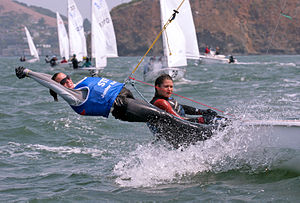
Trapez (sejlsport)
420-jollen hvor gasten hænger i trapezen og også bruger armene som modvægt
I sejlsport, er en trapez en anordning, der bruges til at bringe en gasts kropsvægt som modvægt til vindens pres på sejlene. En trapez er en wire, der er fastgjort til et punkt højt oppe på masten i enden af wiren er monteret en trapezsele, ofte i kombination med en blok for at justere vinklen du hænge i. For at gasten kunne knytte sig i trapezformet loop, en trapez sele, der er en sele med en krog på taljen. Mange moderne trapez seler eller trapezformede bælter som de undertiden kaldes også hurtigkoblere for nemt at komme ud af kniben, hvis en farlig situation kan opstå ved kæntring. Lignende seler, der bruges af windsurfere og kitesurfere.